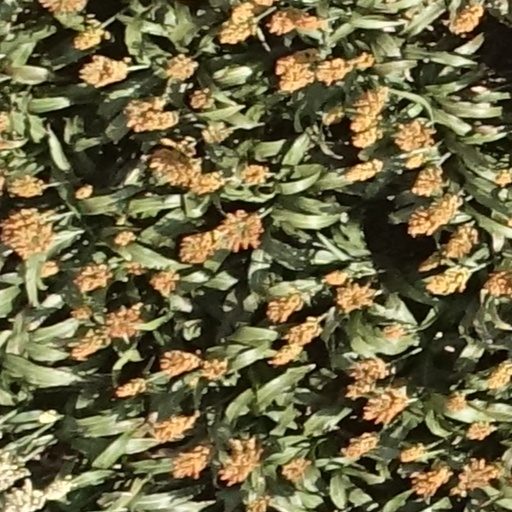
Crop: sorghum